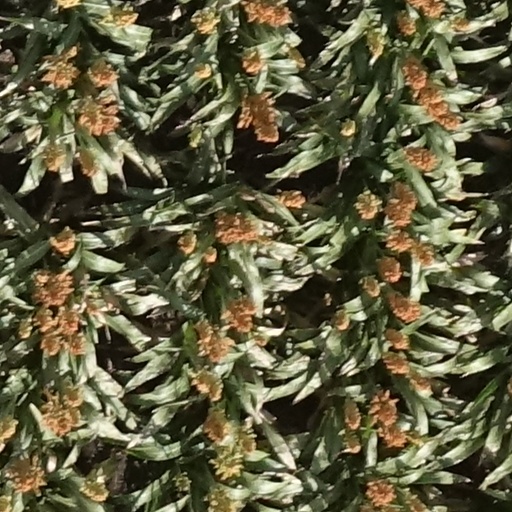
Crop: sorghum